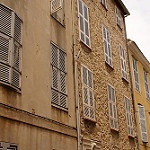
Label: buildings